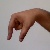
The image shows a hand gesture representing the letter 'Q' in Indian Sign Language.